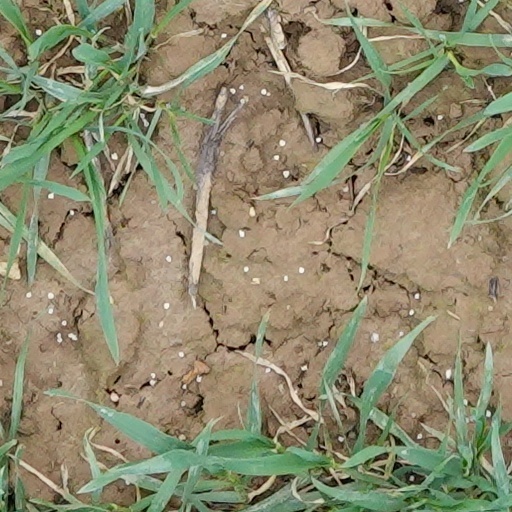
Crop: wheat